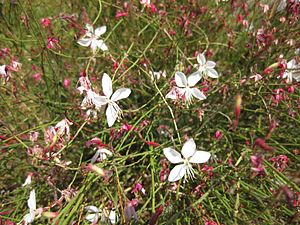
Pragtkærte / Galleri
Blomster.
Pragtkærte – eller Gaura, som den ofte kaldes, er en flerårig, urteagtig plante med tueformet vækst, overhængende skud og endestillede stande med hvide eller lyserøde blomster. På grund af den lange blomstringstid dyrkes den som sommerblomst. I sit hjemland, USA, er den et frygtet ukrudt, som formerer sig både ved frø og stumper af jordstænglen.